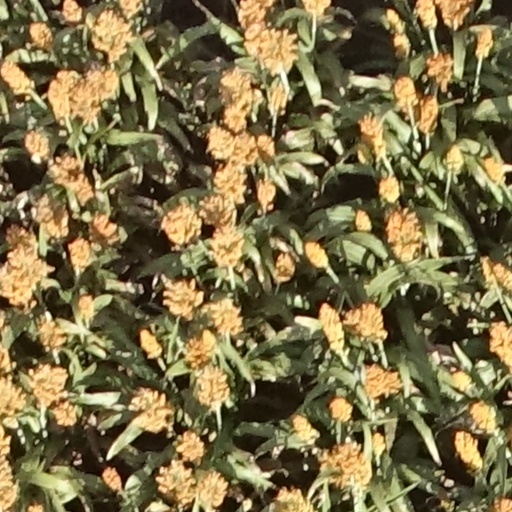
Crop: sorghum